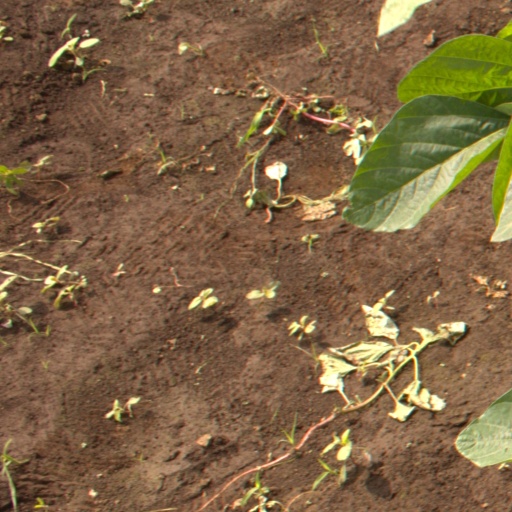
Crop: soybean